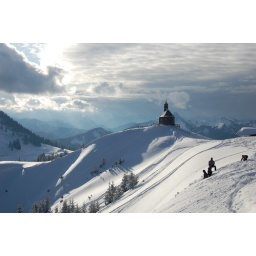
Small church at the top of a mountain in Tegernsee.